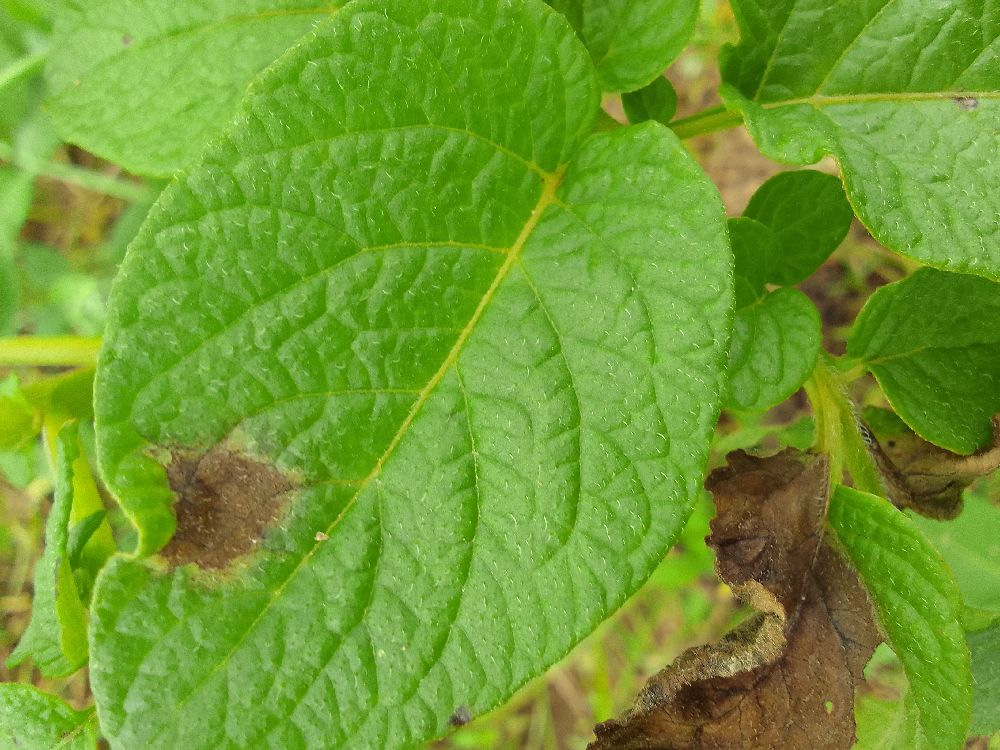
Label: Late blight